Sermon on Mani's Teaching of Salvation

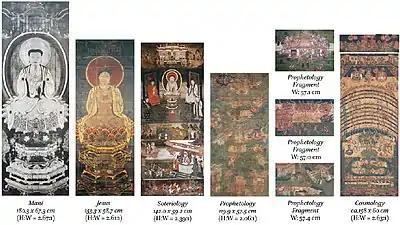
Eight Silk Painting Atlas

Eight silk hanging scrolls with Manichaean didactic images from southern China from between the 12th and the 15th centuries, which can be divided into four categories: